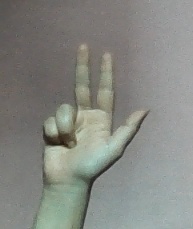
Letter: al